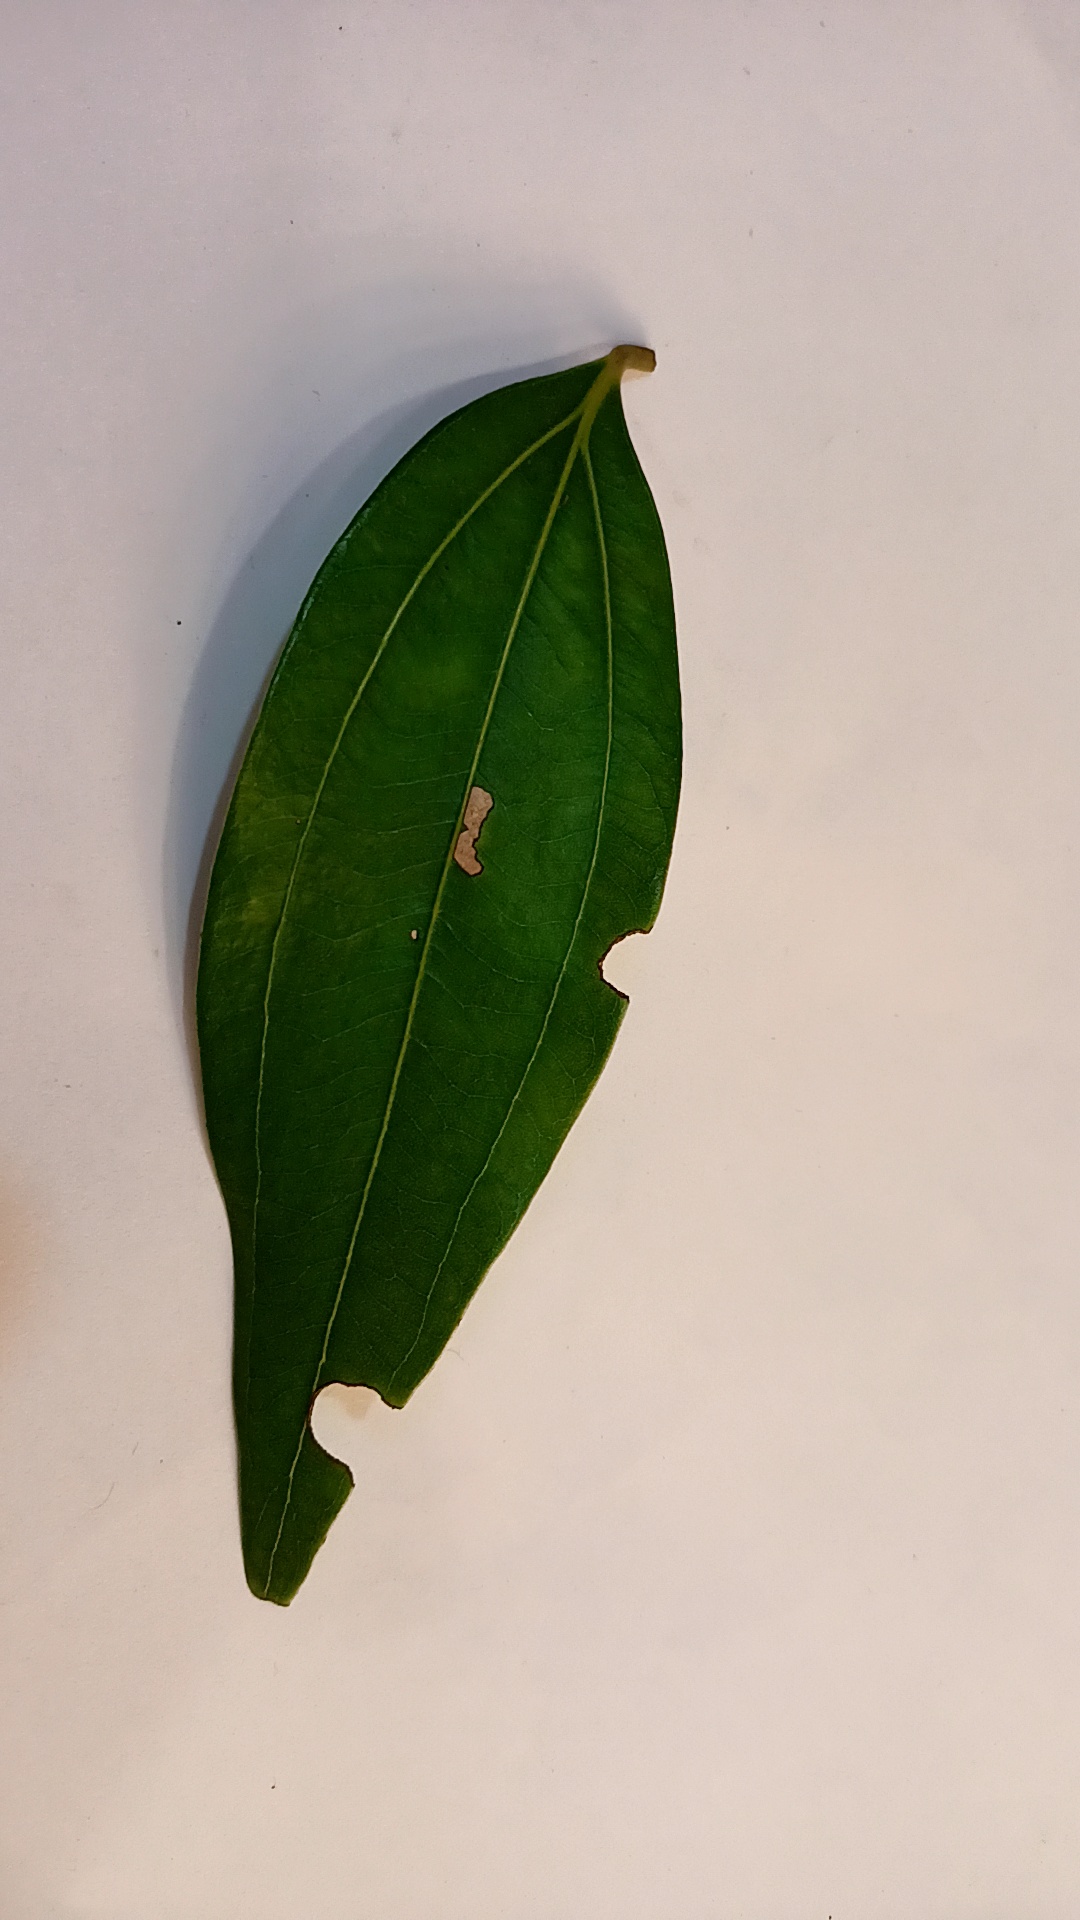
Label: Disease